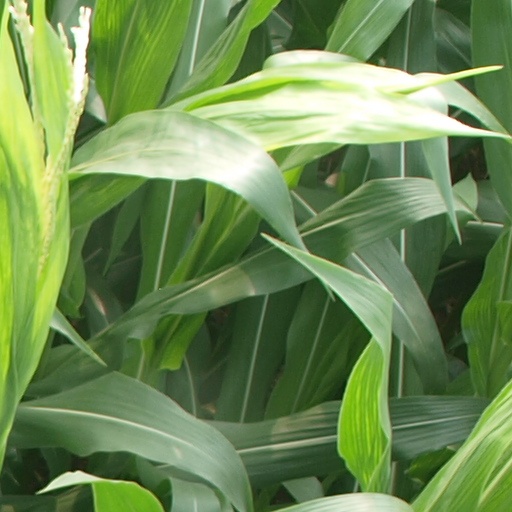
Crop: maize; corn